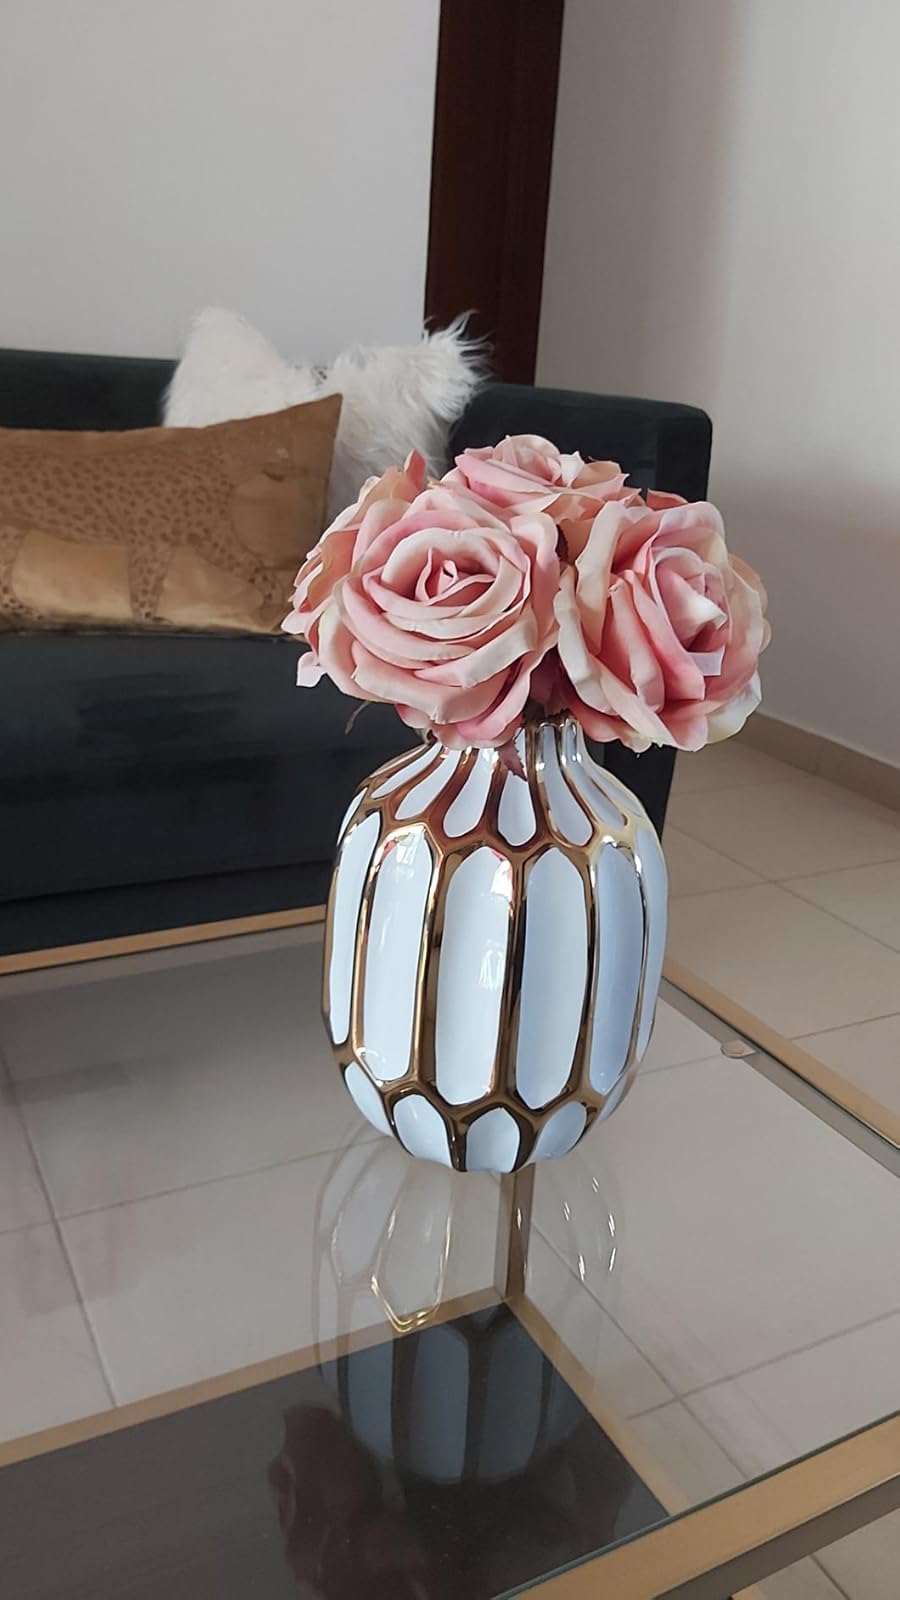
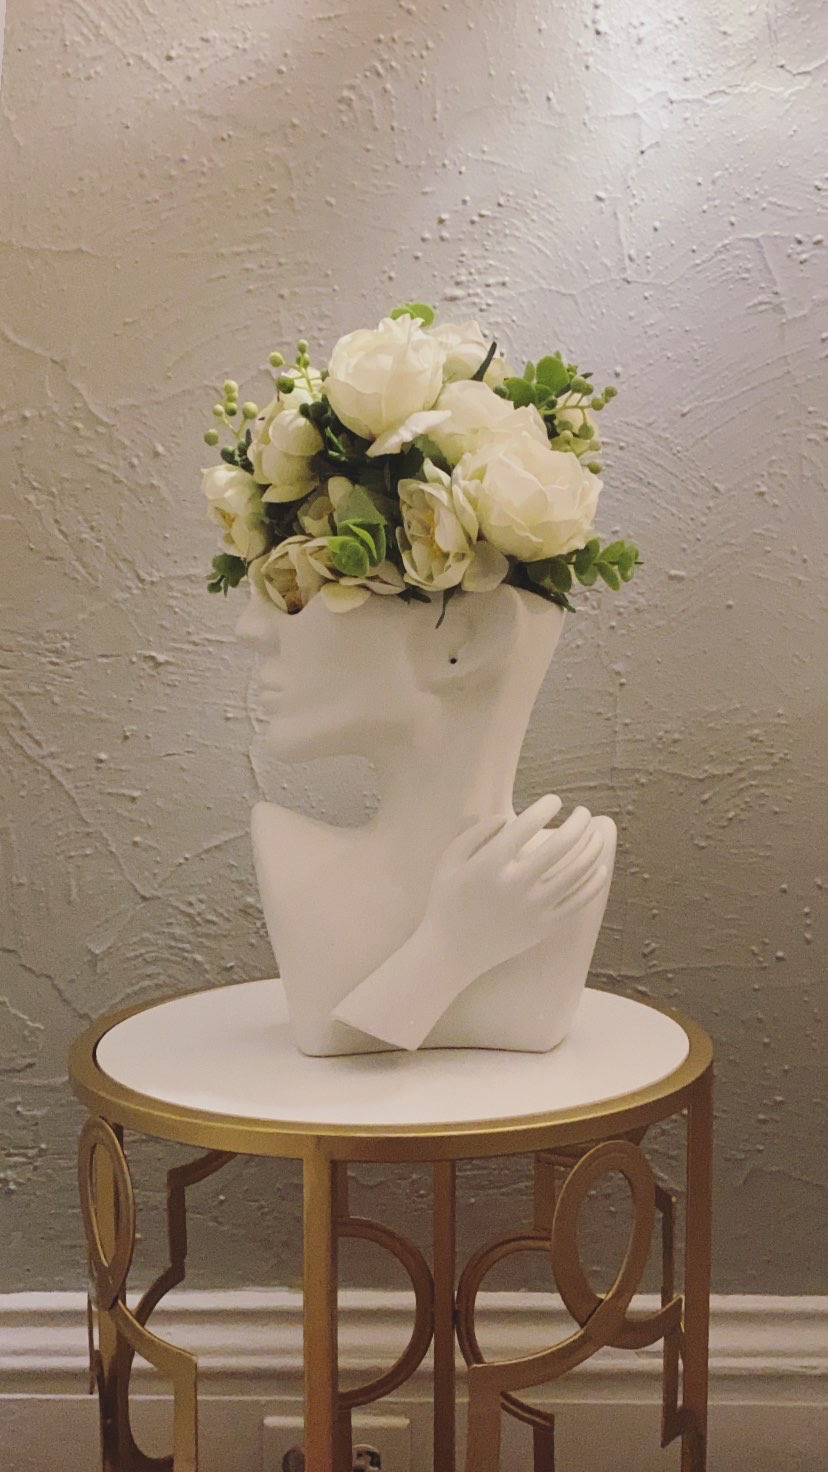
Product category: vase
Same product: no